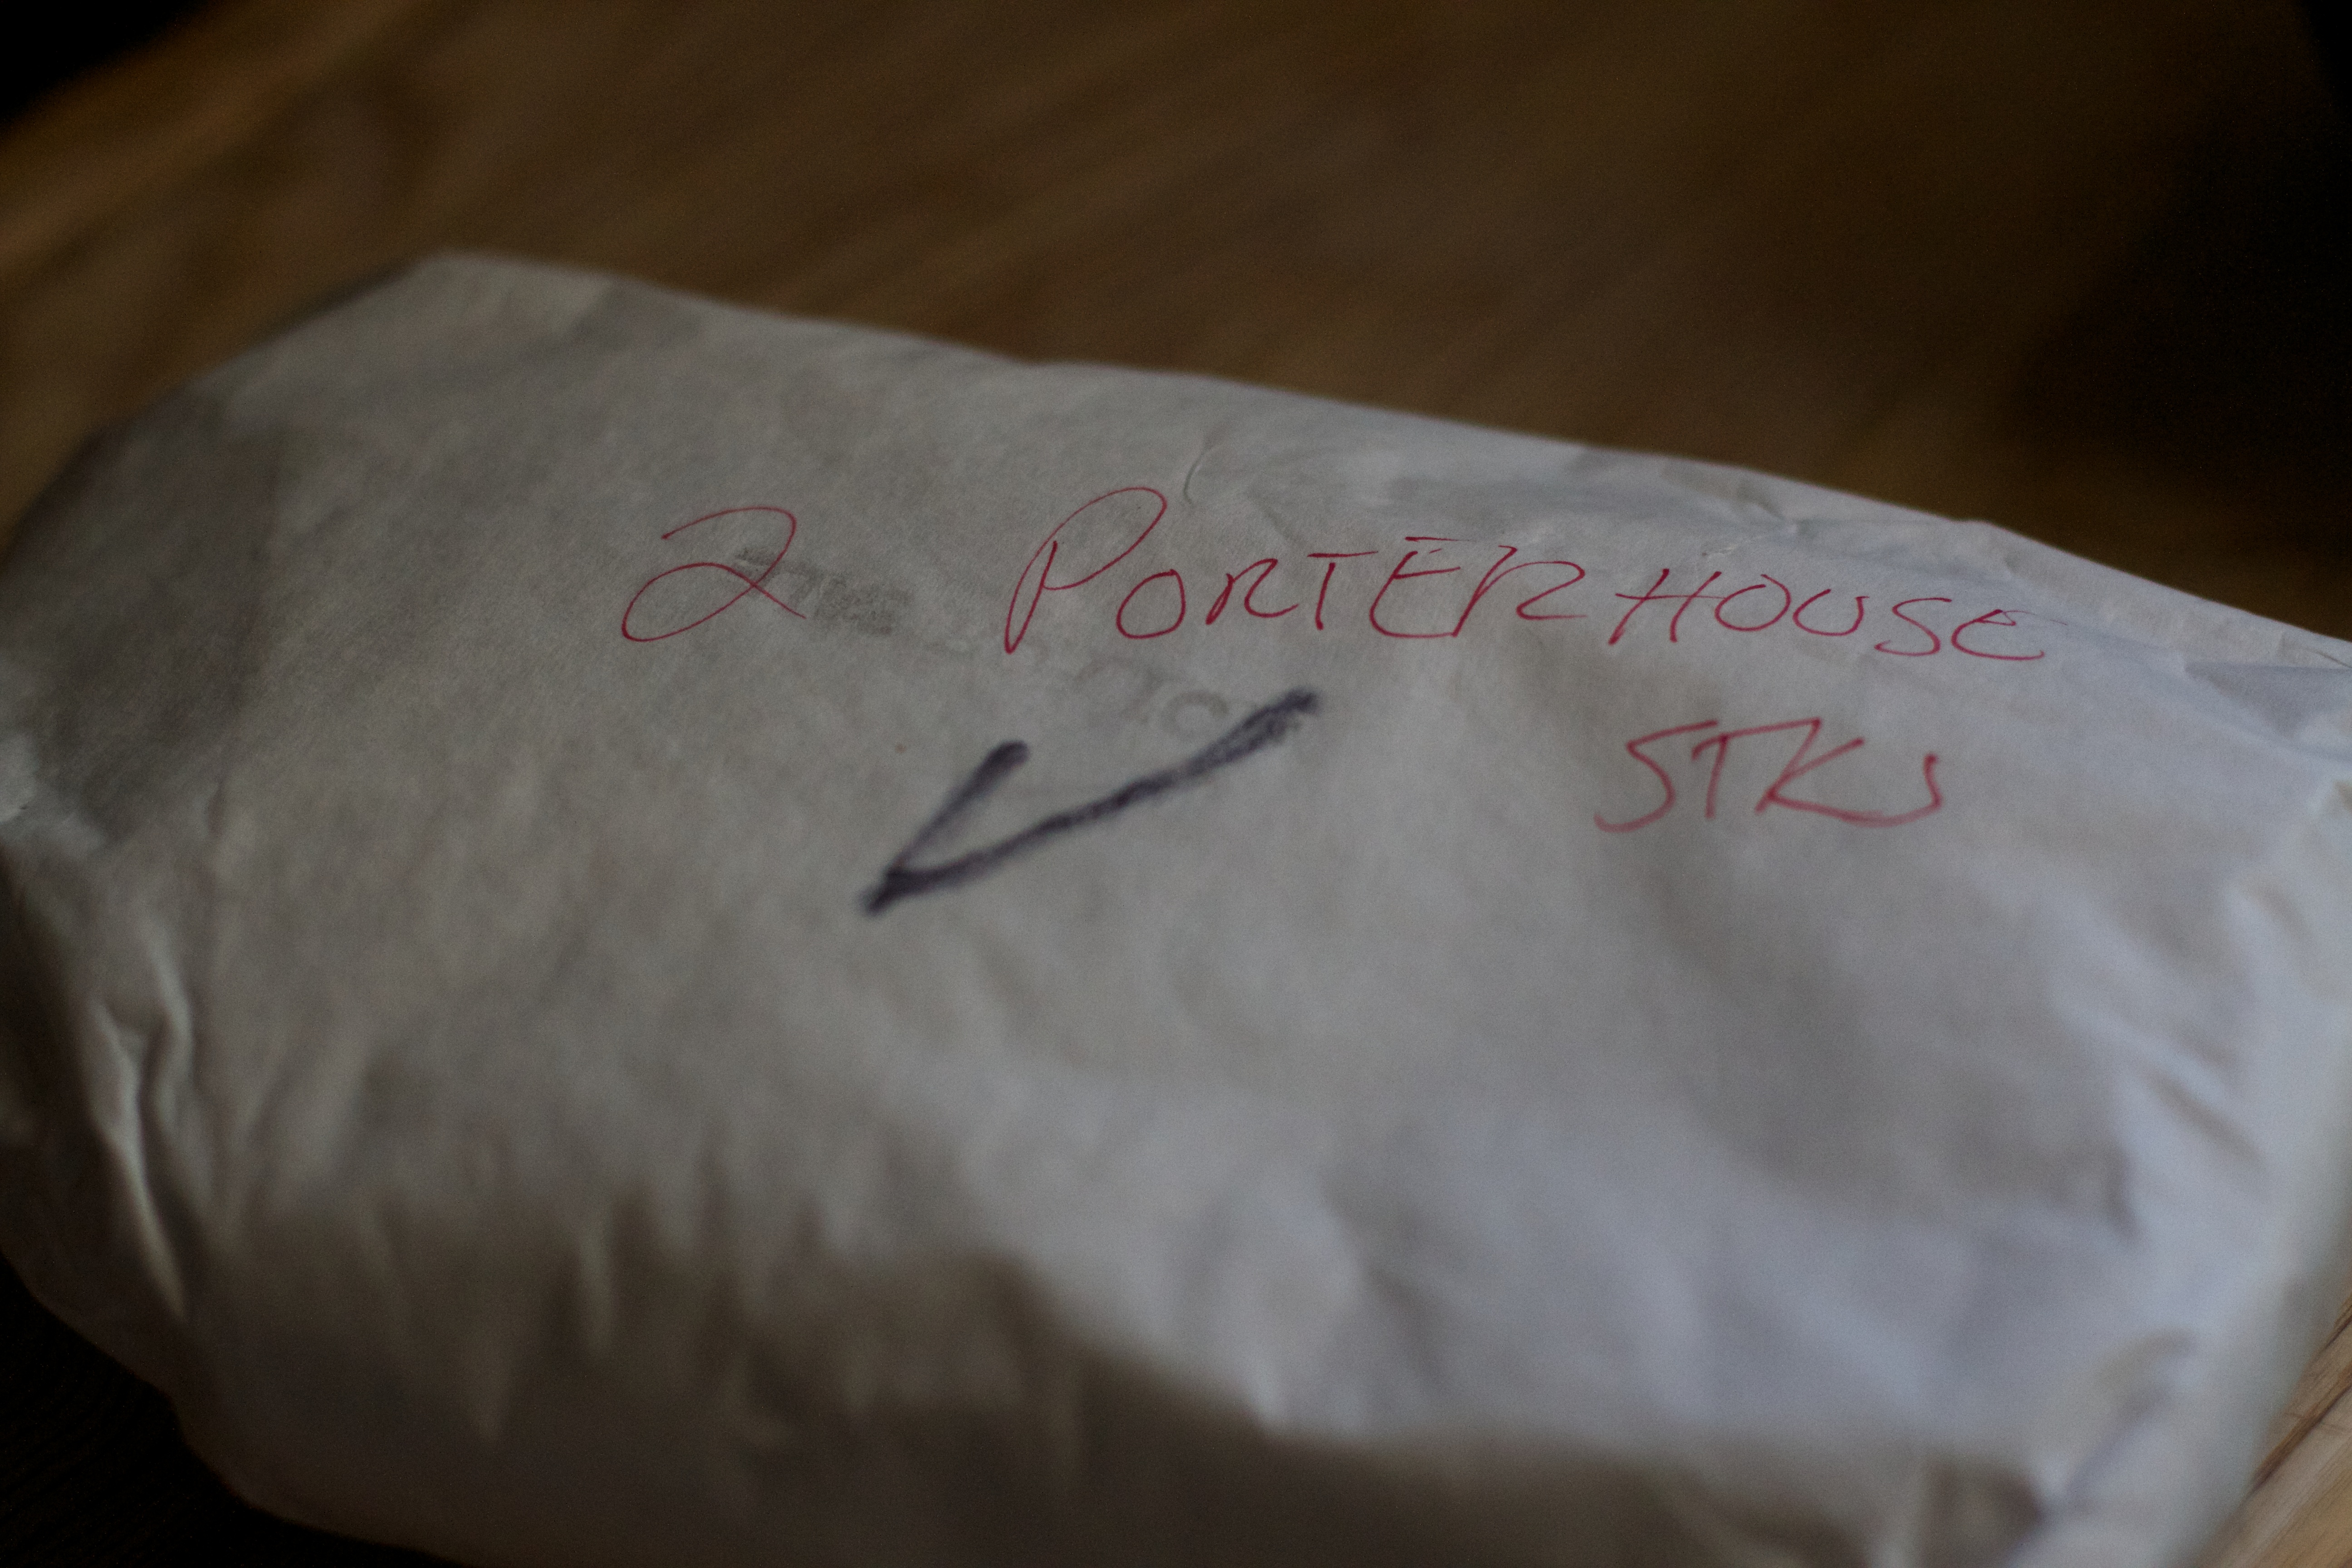
furniture, pillow, material, textile, bed